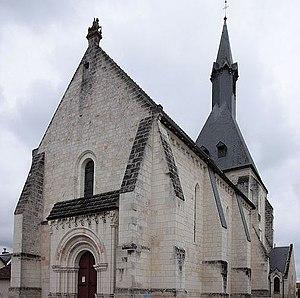
L'église de Nouans-les-Fontaines.
Nouans-les-Fontaines est une commune française du département d'Indre-et-Loire, dans la région Centre-Val de Loire.